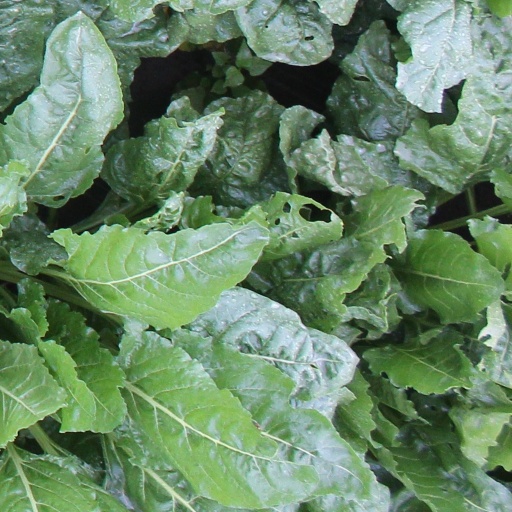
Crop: sugar beet